Hayley Wickenheiser

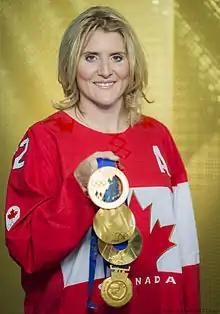
Wickenheiser in 2014

Hayley Wickenheiser (born August 12, 1978) is a Canadian former ice hockey player, physician and assistant general manager for the Toronto Maple Leafs. She was the first woman to play full-time professional men’s hockey in a position other than goalie. Wickenheiser was a member of Canada women's national ice hockey team for 23 years, from 1994 until announcing her retirement on January 13, 2017, and is the team's career points leader with 168 goals and 211 assists in 276 games. She represented Canada at the Winter Olympics five times, capturing four gold and one silver medal and twice being named tournament MVP, and one time at the Summer Olympics in softball, and is a seven-time winner of the world championships. She is tied with teammates Caroline Ouellette and Jayna Hefford for the record for the most gold medals of any Canadian Olympian, and is widely considered to be the greatest women's ice hockey player of all time. On February 20, 2014, Wickenheiser was elected to the International Olympic Committee's Athletes' Commission. In 2019, she was named to the Hockey Hall of Fame, in her first year of eligibility. She was also inducted into the IIHF Hall of Fame in 2019, and Canada's Sports Hall of Fame in 2022.